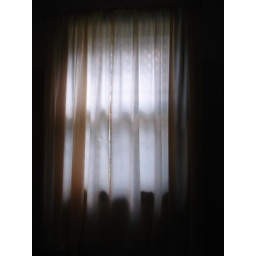
ive never seen a curtain made out of vinyl. but we've got one, over the window in the shower wall.